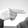
ASL letter: H